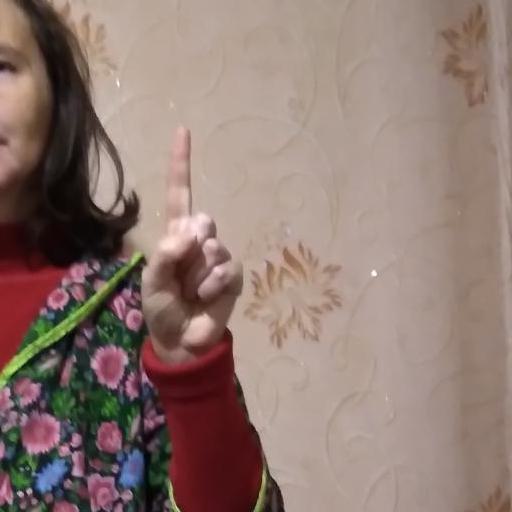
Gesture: one